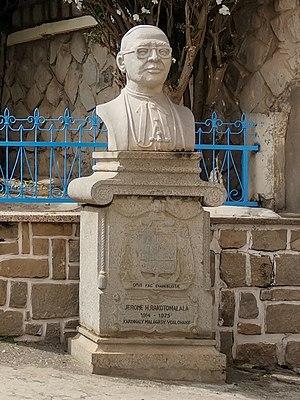
Jérôme Louis Rakotomalala, o.m.i., né le 15 juillet 1913 à l'Île Sainte-Marie et mort le 1ᵉʳ novembre 1975 à Tananarive, était archevêque de Tananarive de 1960 à sa mort et premier cardinal malgache.